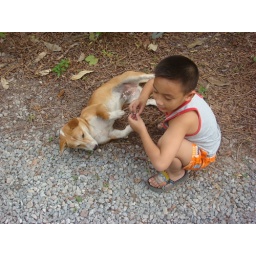
dog near home